Frank McKenna (RAF officer)

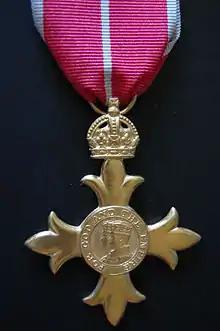
OBE - An Officer level of the Order of the British Empire (gold colour).

When the Royal Air Force was reduced in size post-war McKenna accepted a "Regular Service" commission as a flying officer with the "Provost Branch" effective from 24 November 1945, and on 1 January 1948 was appointed Assistant to Provost Marshal. On 10 June 1948 he was awarded an OBE (Military Division) as Officer of the Most Excellent Order of the British Empire in the rank of Squadron Leader for his work on the Stalag Luft III murders investigation.